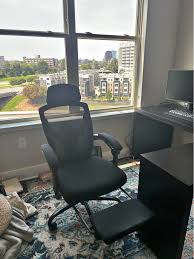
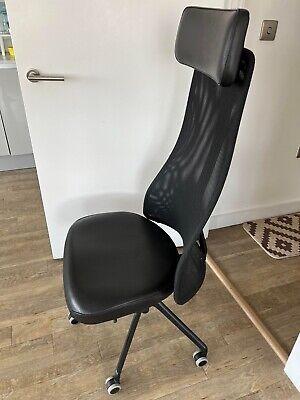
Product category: items_chair
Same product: no